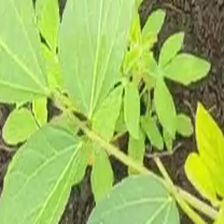
Weed species: Sicklepod_(Senna obtusifolia)